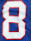
Number: 8